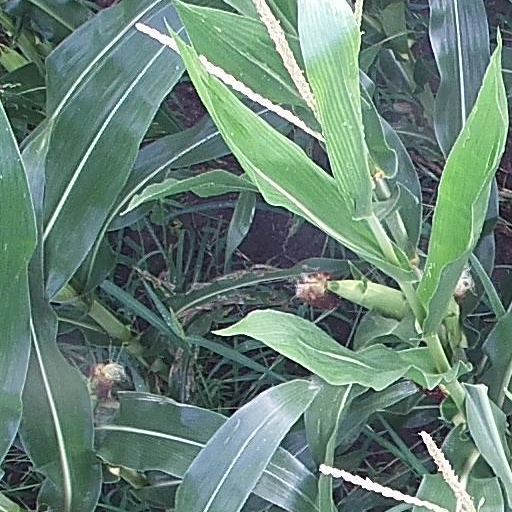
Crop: maize; corn